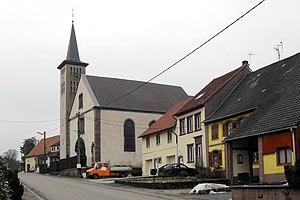
L'église Sainte Dorothée à Siewiller